Mir-7 microRNA precursor

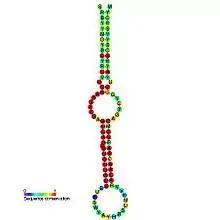
Predicted secondary structure and sequence conservation of mir-7

This family represents the microRNA (miRNA) precursor mir-7. This miRNA has been predicted or experimentally confirmed in a wide range of species. miRNAs are transcribed as ~70 nucleotide precursors (modelled here) and subsequently processed by the Dicer enzyme to give a ~22 nucleotide product. In this case the mature sequence comes from the 5' arm of the precursor. The extents of the hairpin precursors are not generally known and are estimated based on hairpin prediction. The involvement of Dicer in miRNA processing suggests a relationship with the phenomenon of RNA interference.